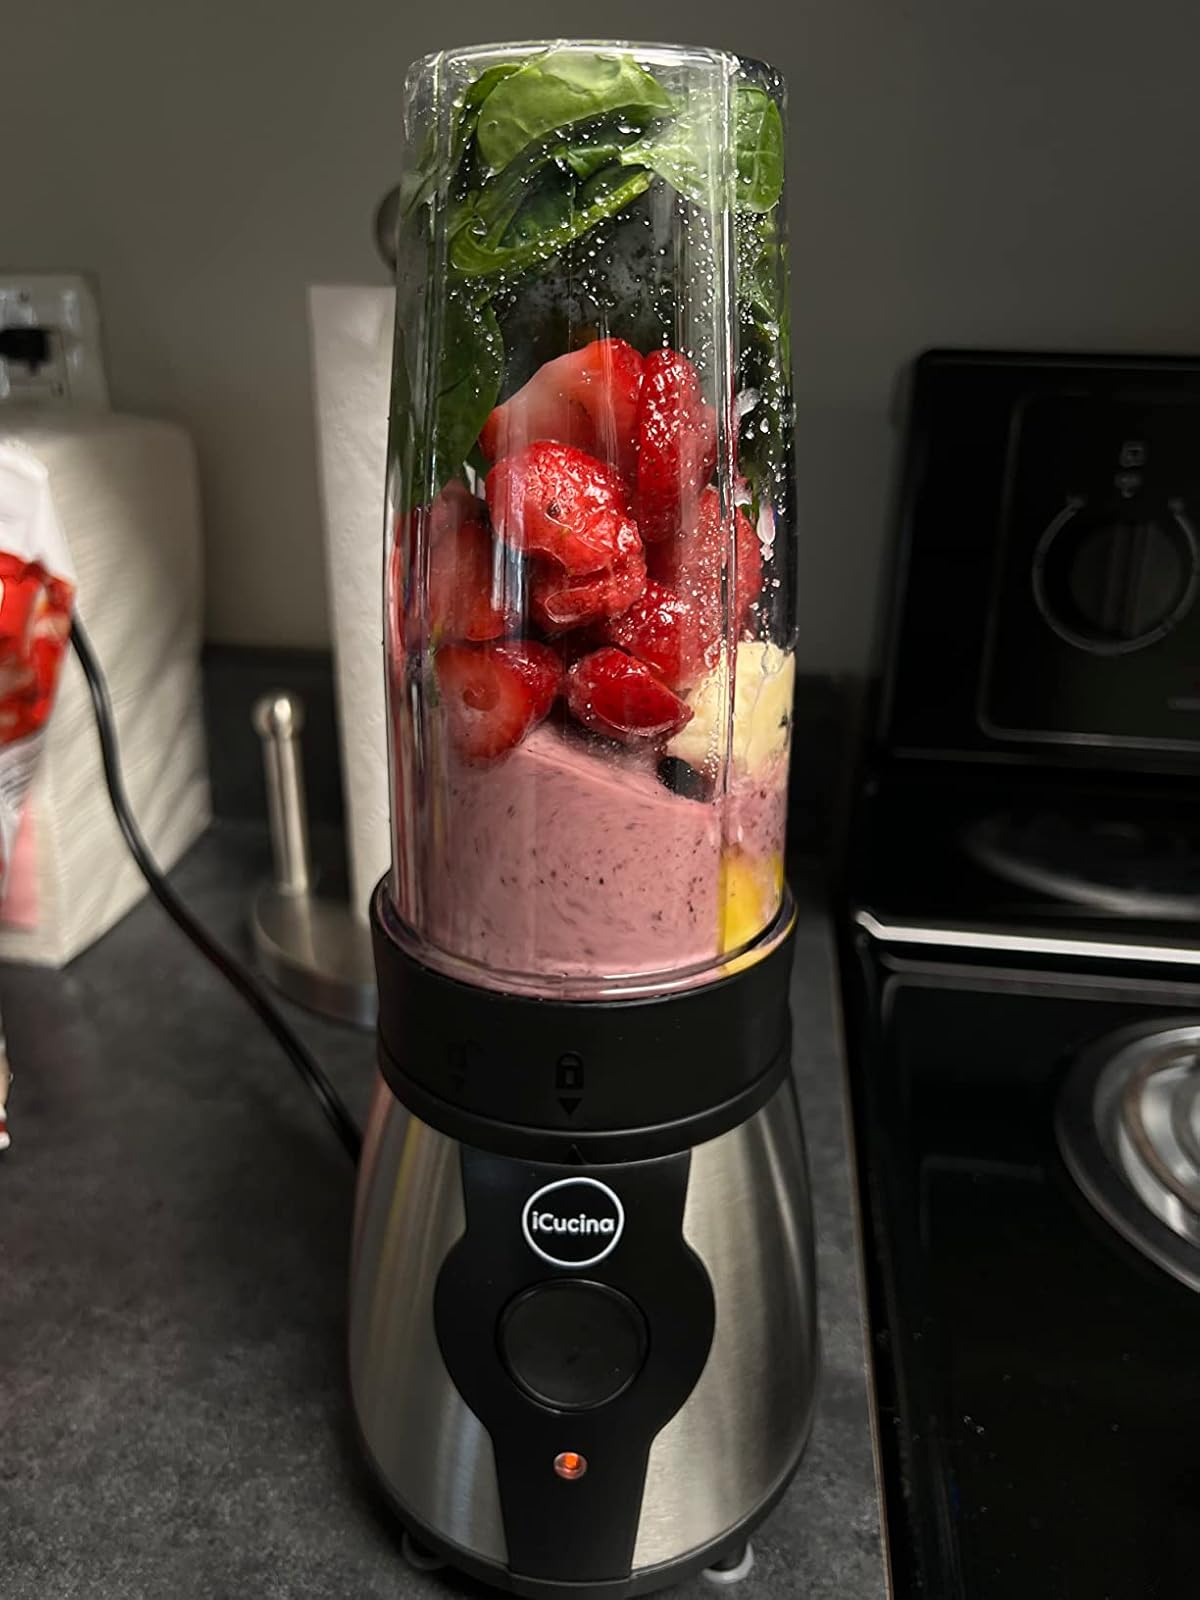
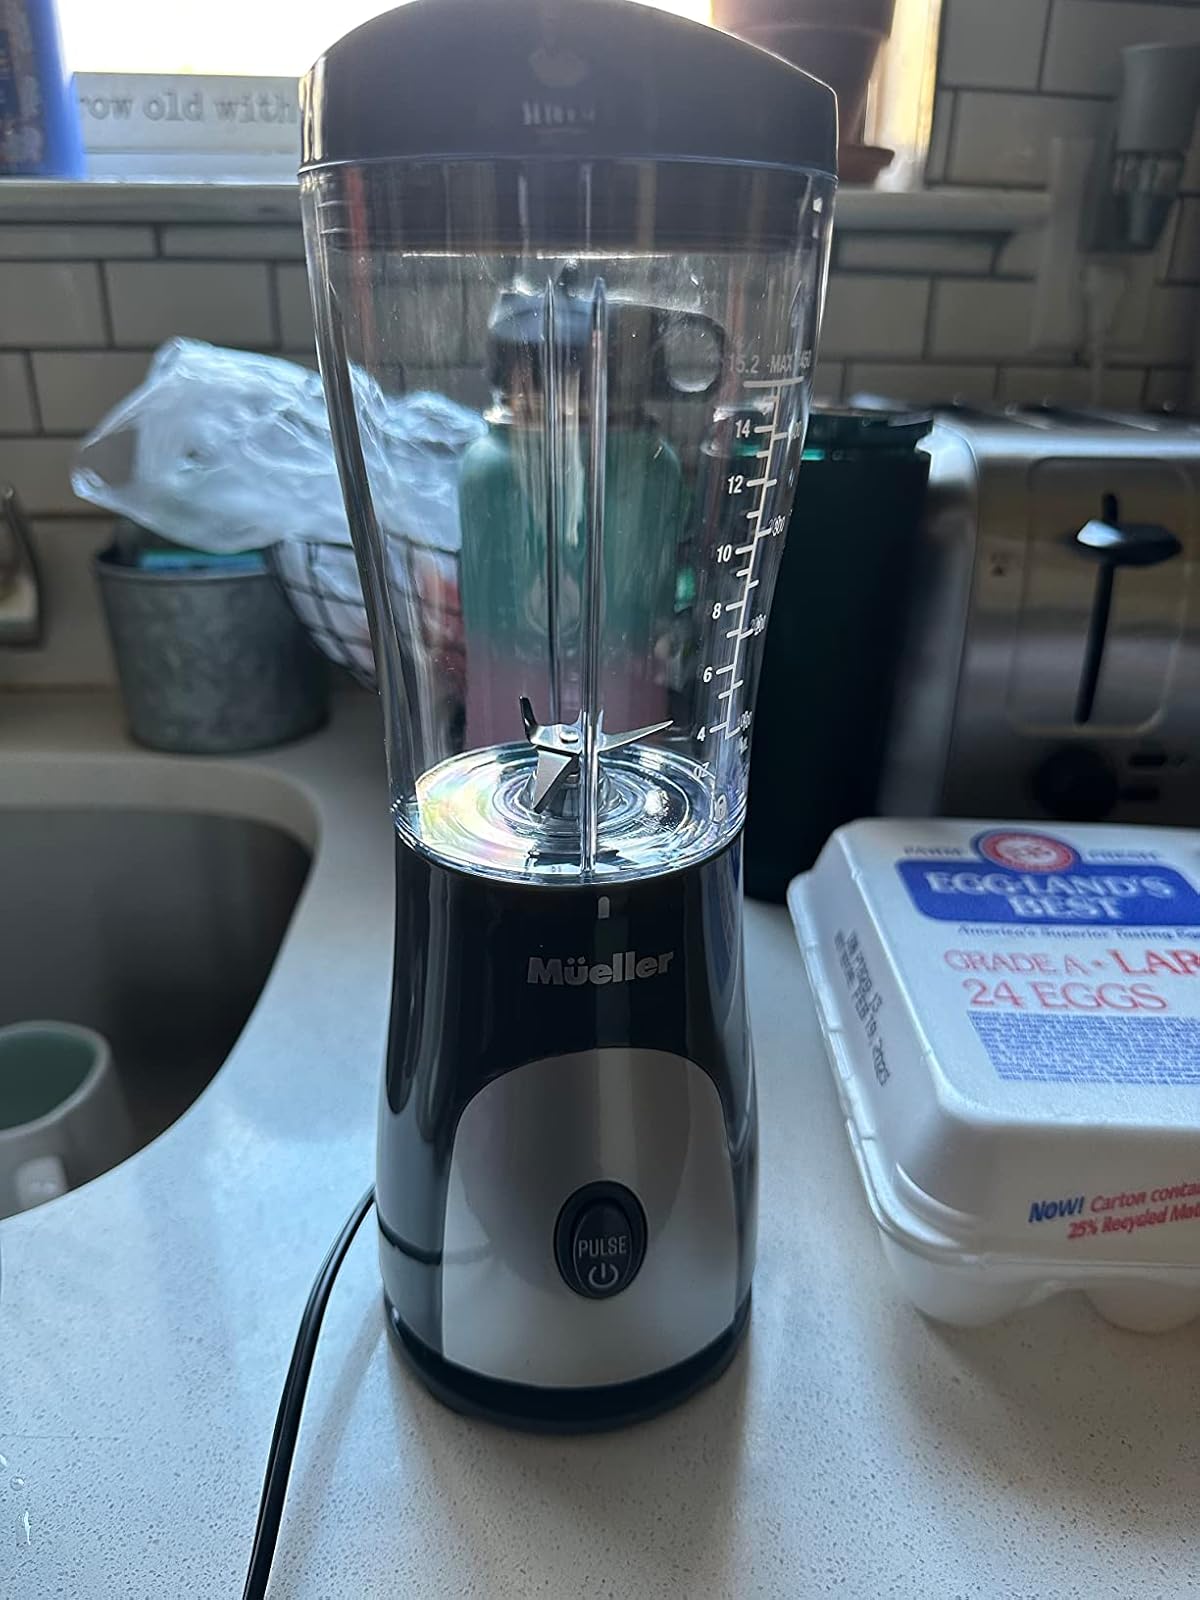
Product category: items_blender
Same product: no